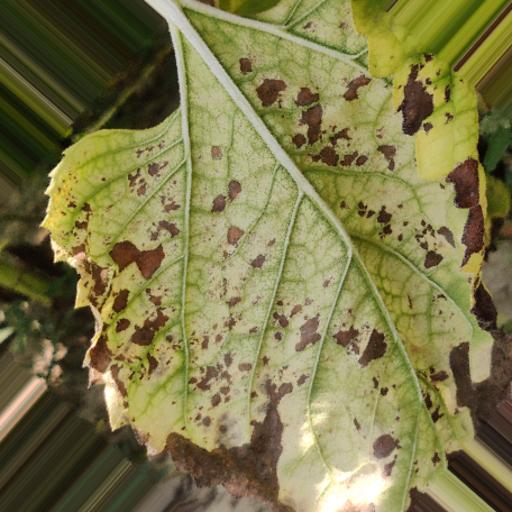
Label: Leaf_scars